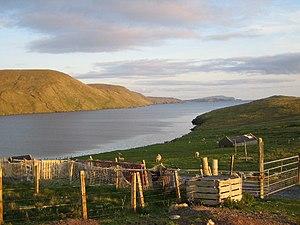
Le Clift Sound vu depuis Burra Est, Shetland, Écosse